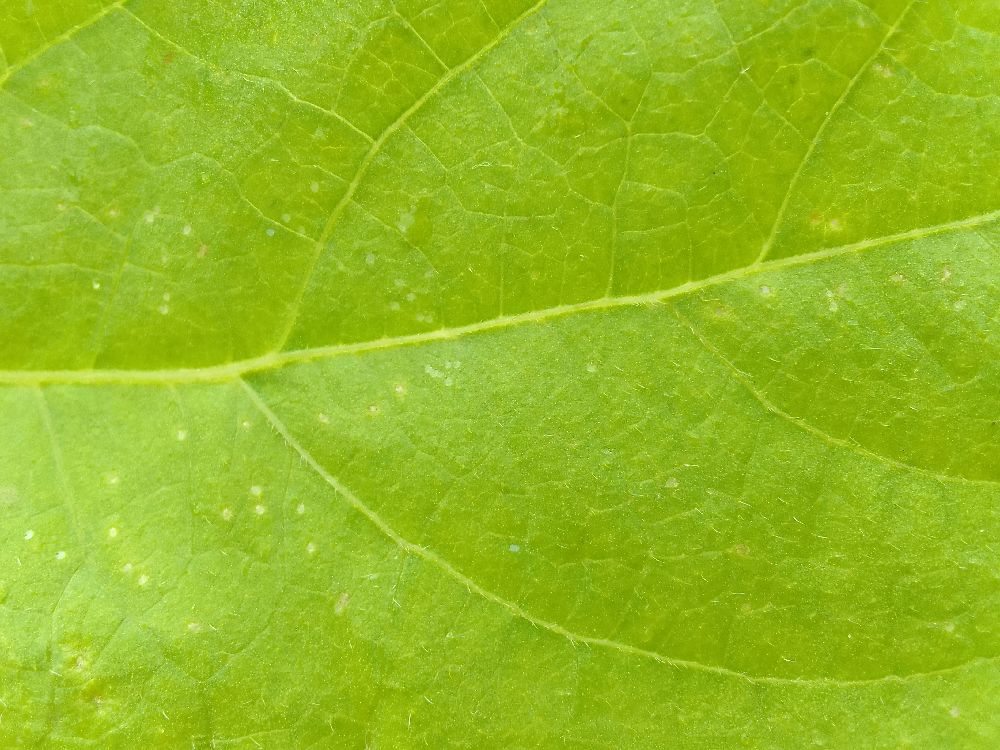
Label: healthy